AFA (automobile)

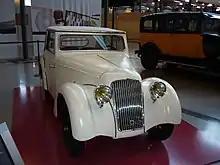
AFA 1943 car, the only car that remains exhibited at mNACTEC

The Aymerich Fábrica de Automoviles (AFA) was a Spanish automobile manufactured between 1943 and 1944.